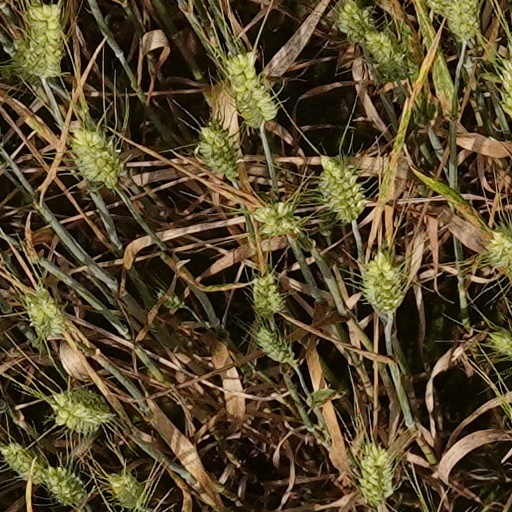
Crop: wheat